Architecture of Mexico

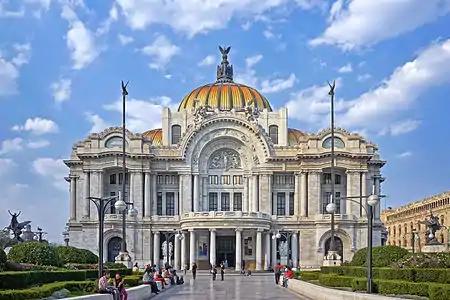
The Palacio de Bellas Artes, a building with an Art Nouveau exterior and Art Deco interior. The National Museum of Architecture is housed in its top floor.

The architecture of Mexico reflects the influences of various cultures, regions, and periods that have shaped the country's history and identity. In the pre-Columbian era, distinct styles emerged that reflected the distinct cultures of the indigenous peoples of Mexico, particularly in the architecture of Mesoamerica. During the colonial era, the region was transformed by successive styles from Europe. With the foremost style during this era being Mexican Baroque.